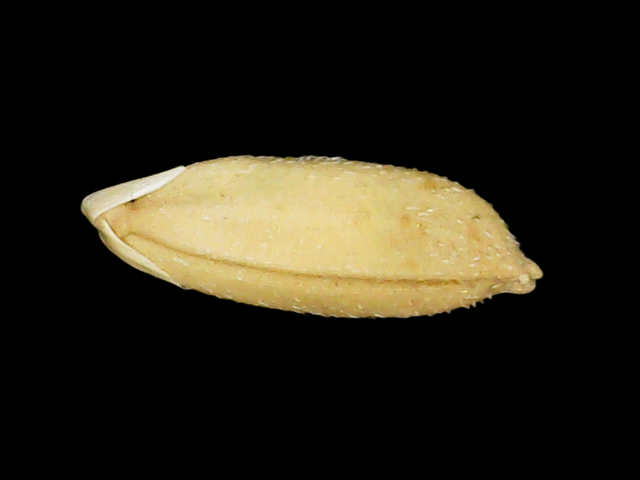
Rice variety: Binadhan10